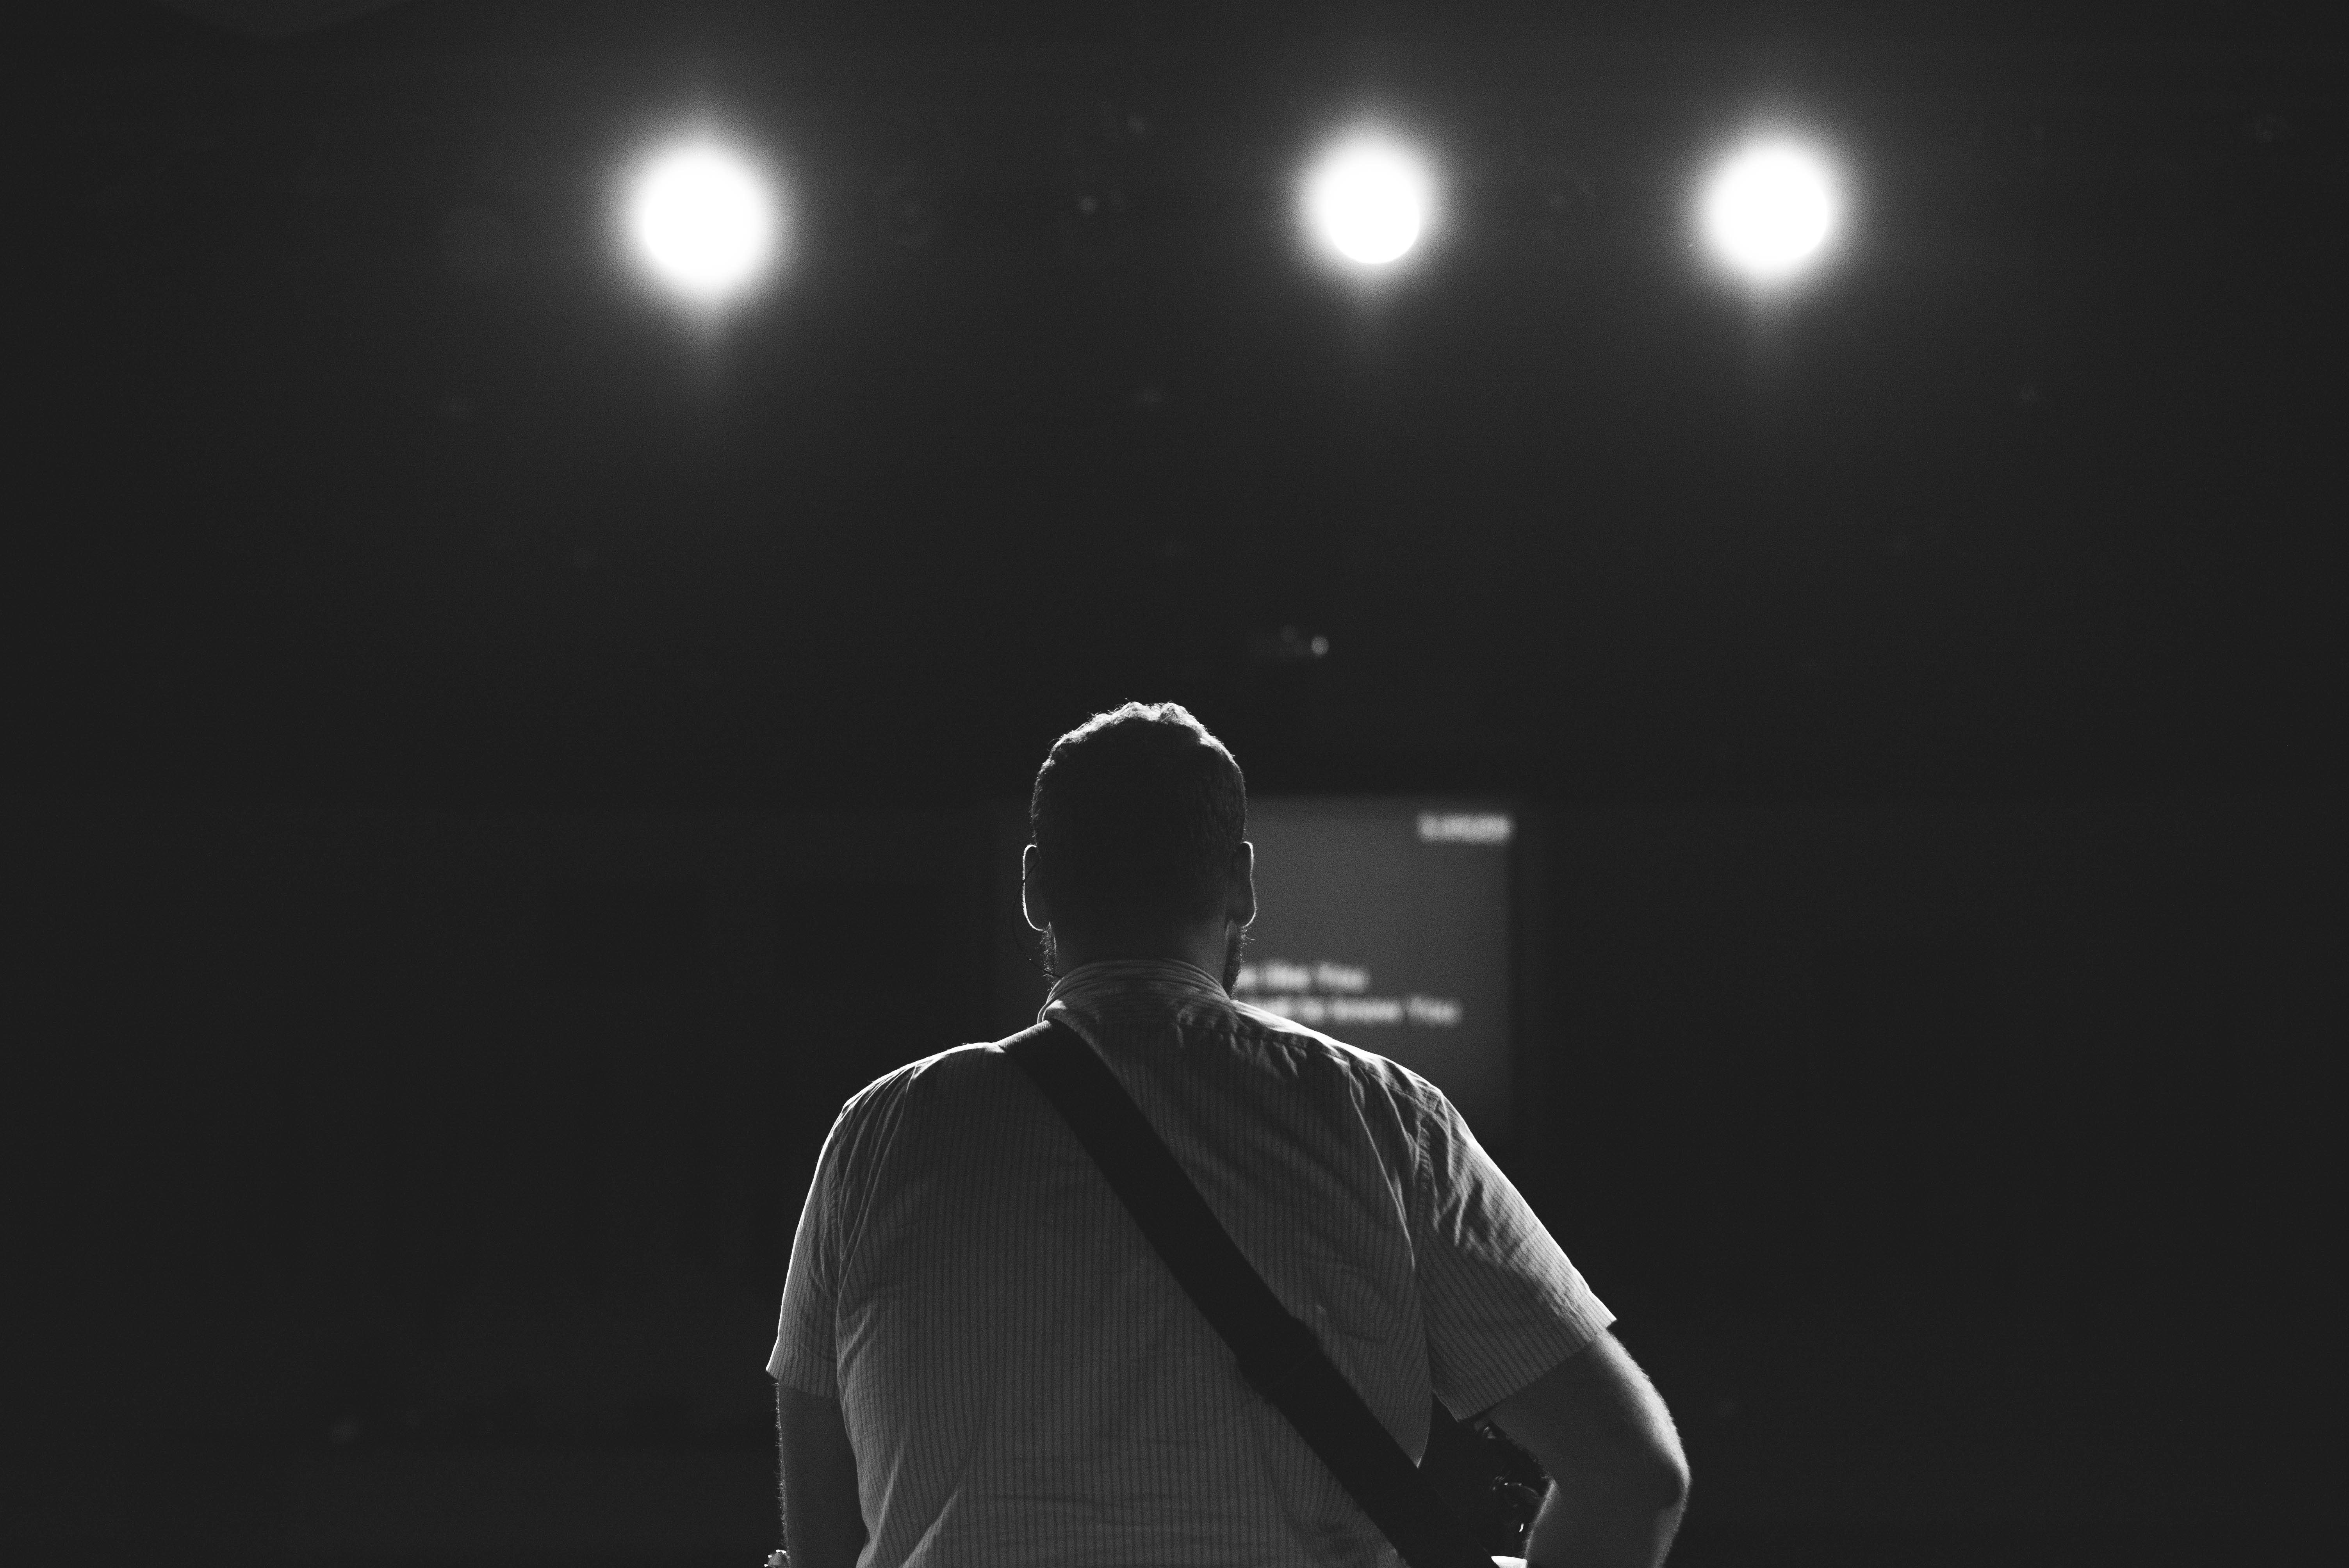
light, black and white, white, darkness, black, monochrome, stage, monochrome photography, film noir